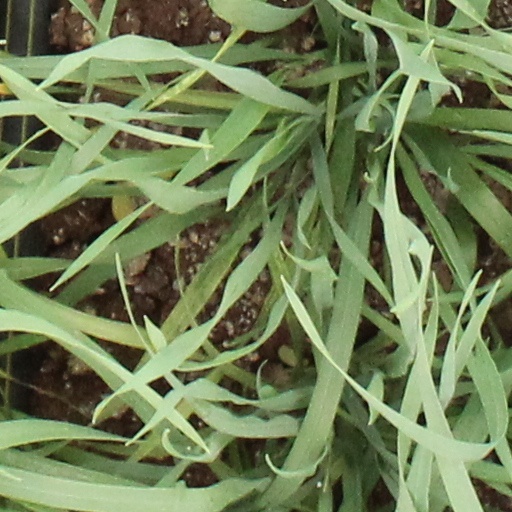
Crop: wheat